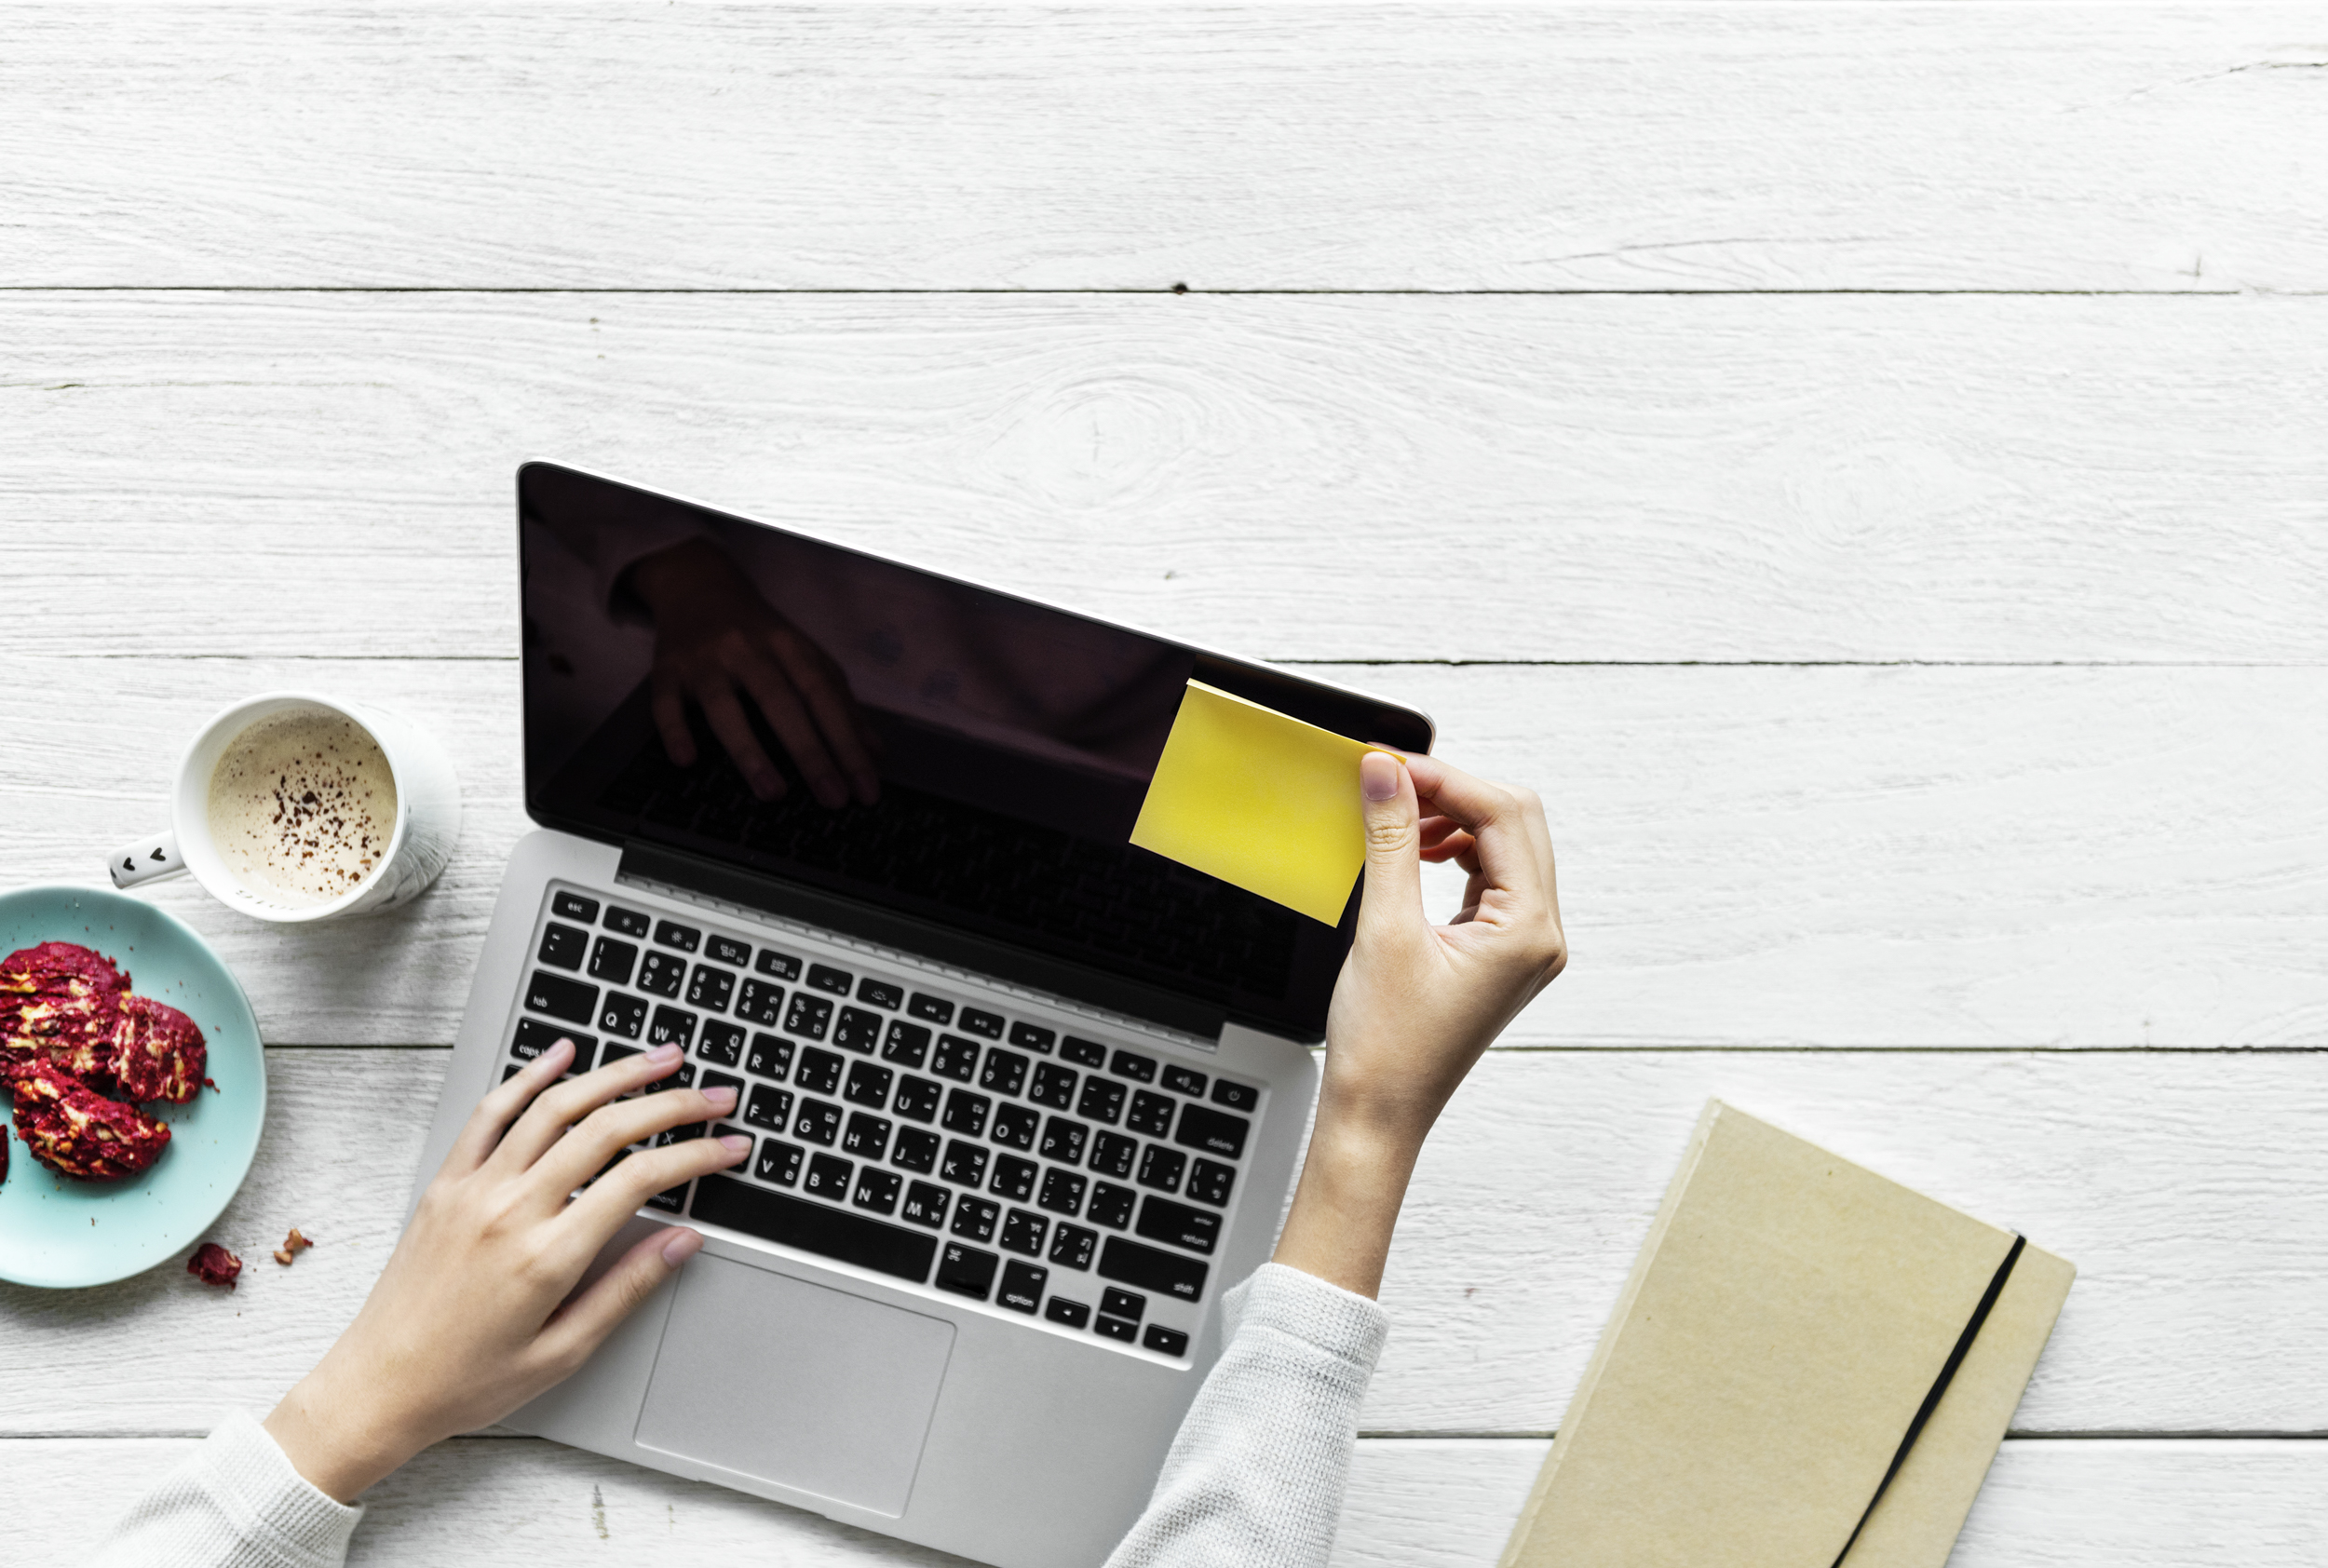
laptop, technology, netbook, electronic device, space bar, computer, computer keyboard, personal computer, touchpad, gadget, furniture, table, desk